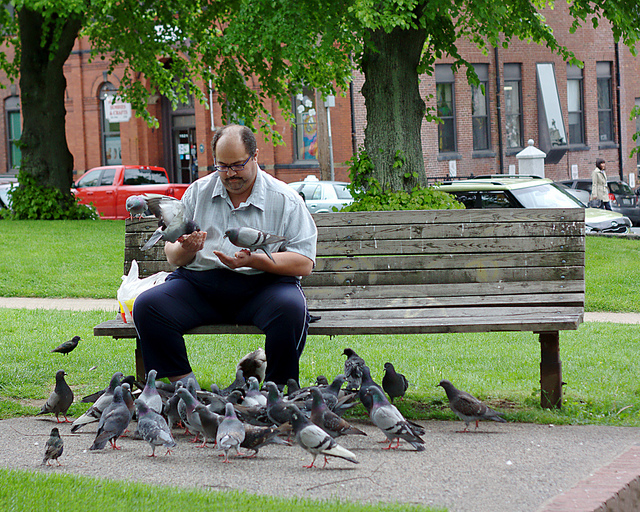
user: Given an image and a question. Answer the question in a short answer. Question: What food do these animals eat? Short Answer:
assistant: bread